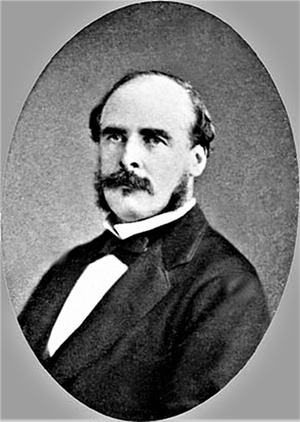
Jean-Louis-Émile-Boudier (1828-1920), aquarelliste, entomologiste et mycologue, vers 1880.
Jean-Louis Émile Boudier est un pharmacien et un mycologue français, né le 6 janvier 1828 à Garnay et mort le 4 février 1920 à Blois, à l'âge de 93 ans.
Ceci est une liste de mycologues, c'est-à-dire des scientifiques spécialisés en mycologie, avec leurs abréviations d'auteurs. Parce que l'étude des lichens est habituellement considérée comme une branche de la mycologie, les experts des lichens sont inclus dans cette liste.